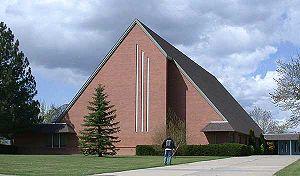
L’organisation de l’Église adventiste du septième jour se caractérise par une structure ecclésiale mondiale et unifiée sur la doctrine, les règlements, le fonctionnement et la mission, mais décentralisée dans l’utilisation des compétences, de la prise de décision et des stratégies d’évangélisation. Elle vise l’unité dans la diversité dans ses modes d'opération. Elle est basée sur une représentation démocratique qui ressemble au système presbytérien d’organisation ecclésiale.
Les 28 croyances fondamentales sont un ensemble de croyances théologiques de l'Église adventiste du septième jour. Traditionnellement, les adventistes se sont opposés à la formulation d'un credo. Les 28 croyances fondamentales décrivent simplement la position officielle de l'Église adventiste. Les vœux de baptême s'y ajoutent.